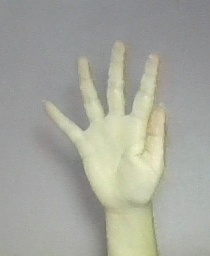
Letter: sheen